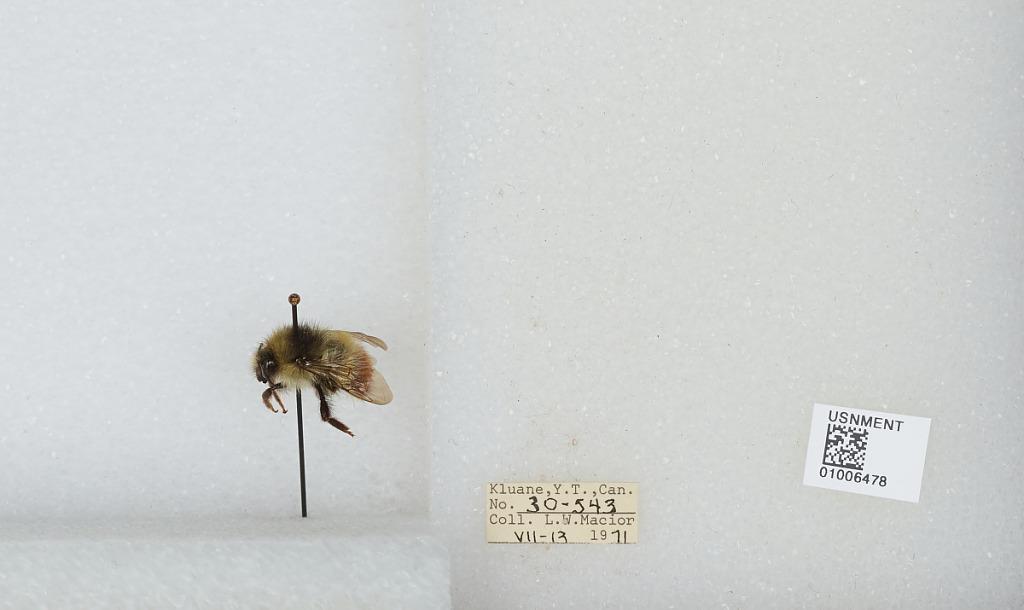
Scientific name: Bombus (Pyrobombus) flavifrons Cresson
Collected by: L. Macior
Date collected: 1971-7-13
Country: Canada
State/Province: Yukon Territory
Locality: Kluane
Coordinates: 60.75, -139.5